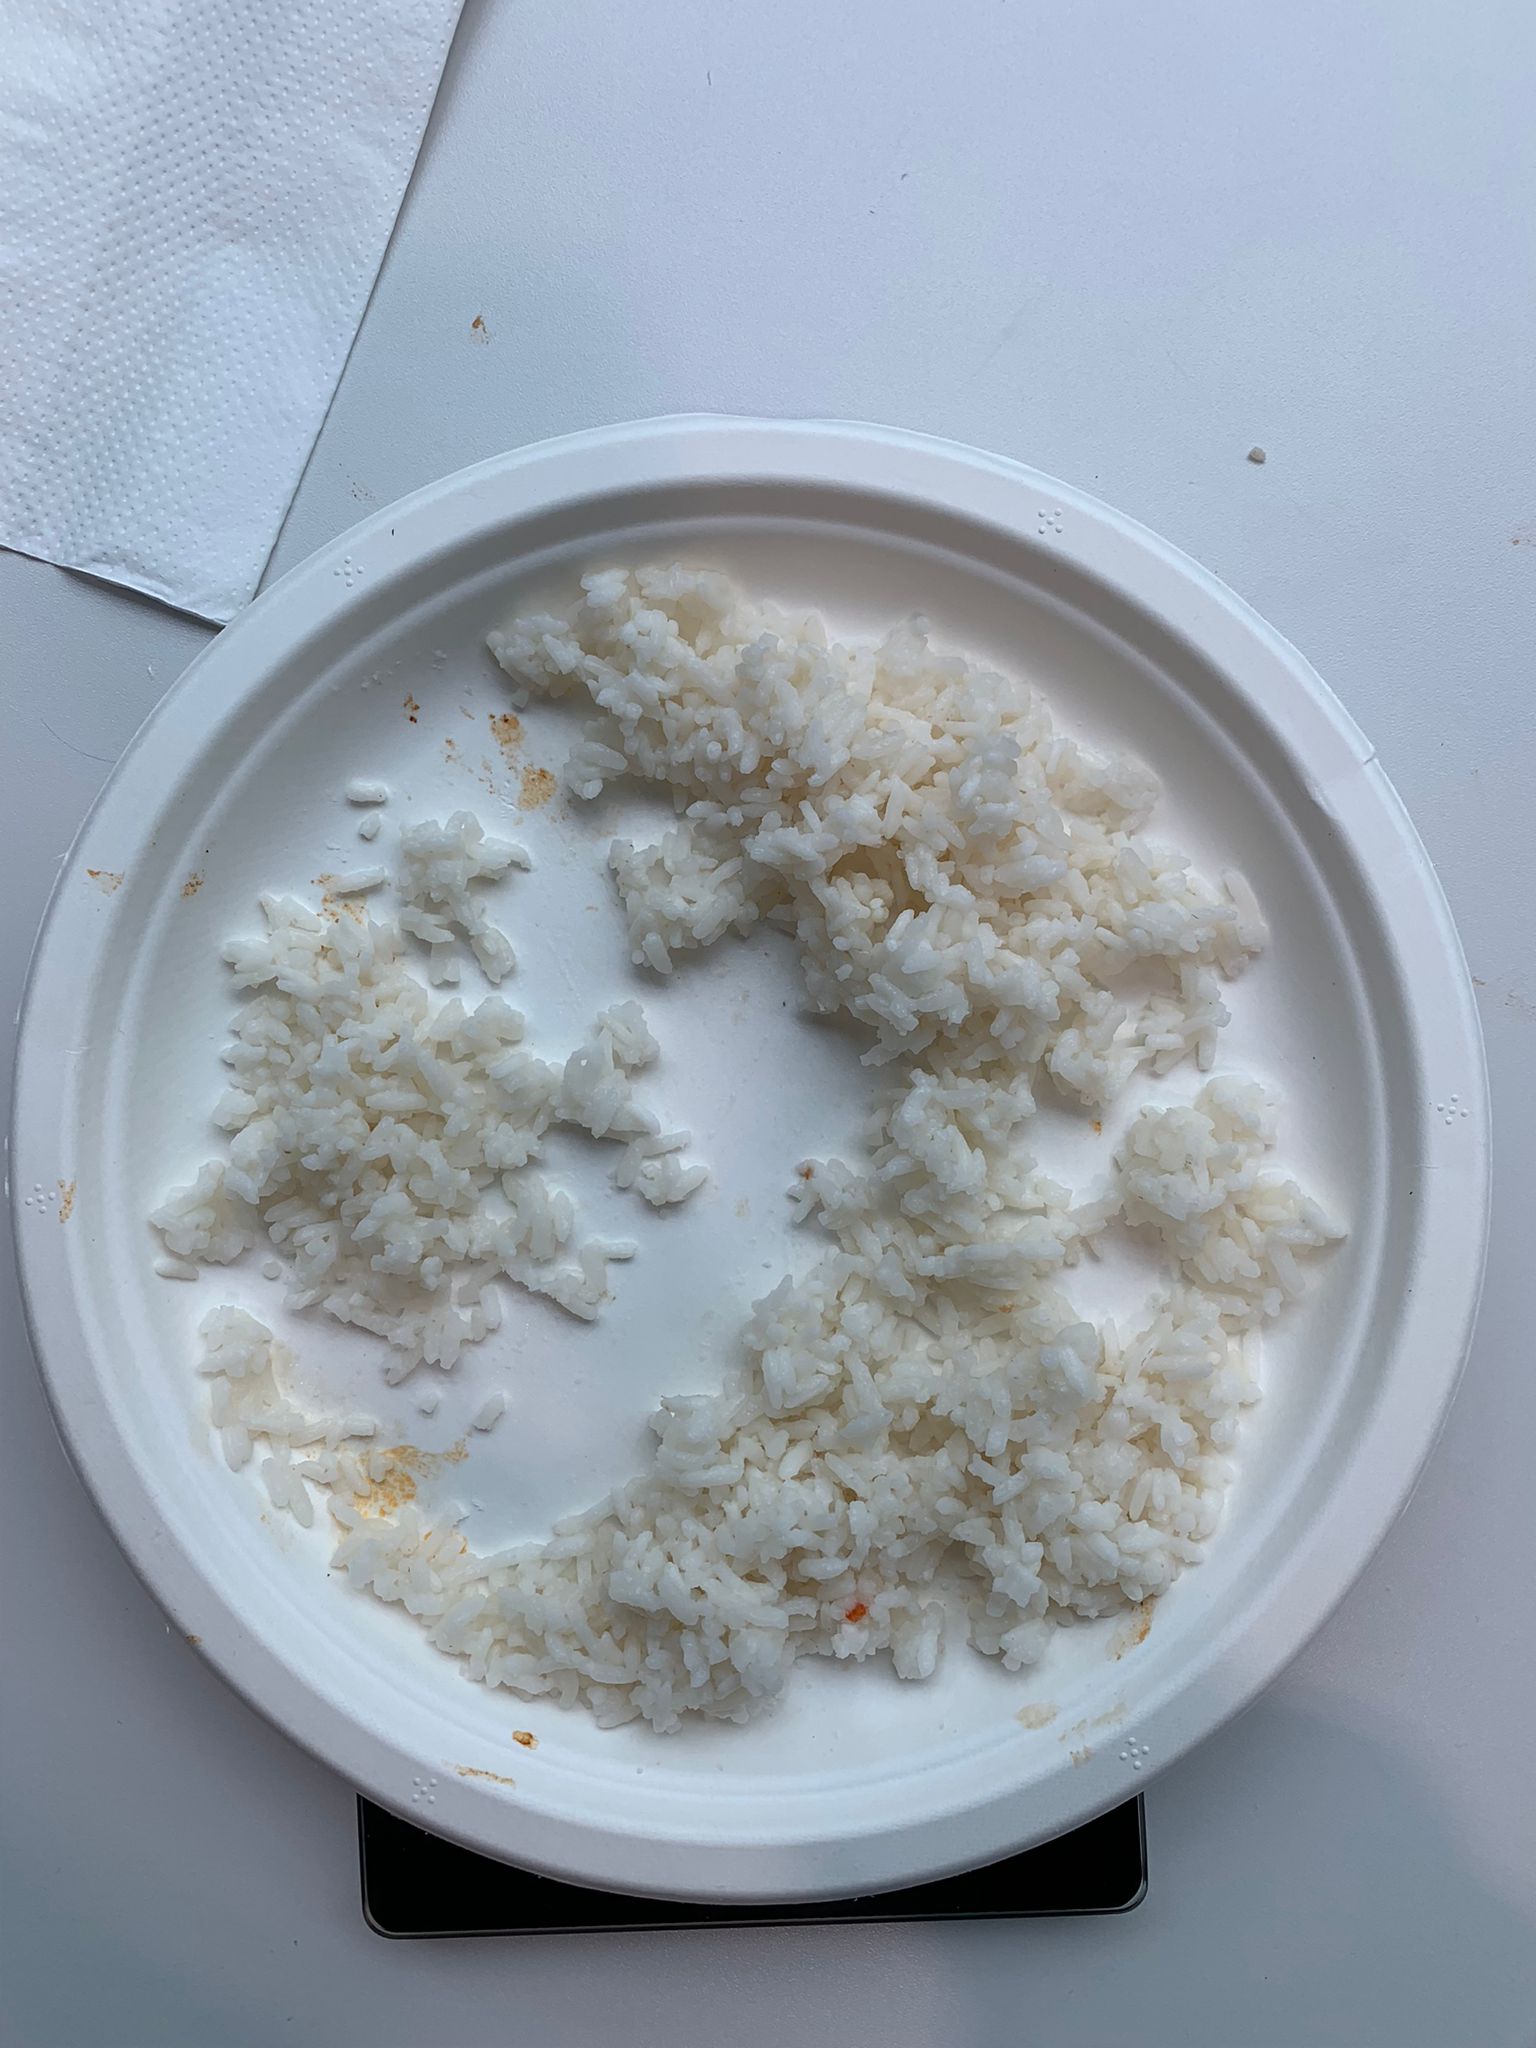
Ingredients: rice